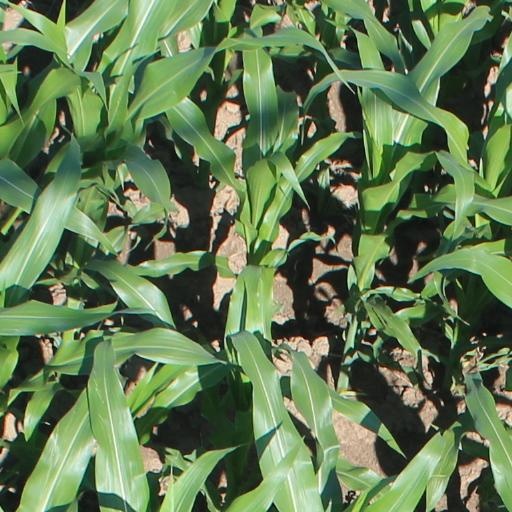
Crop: maize; corn